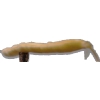
Label: bean_pod